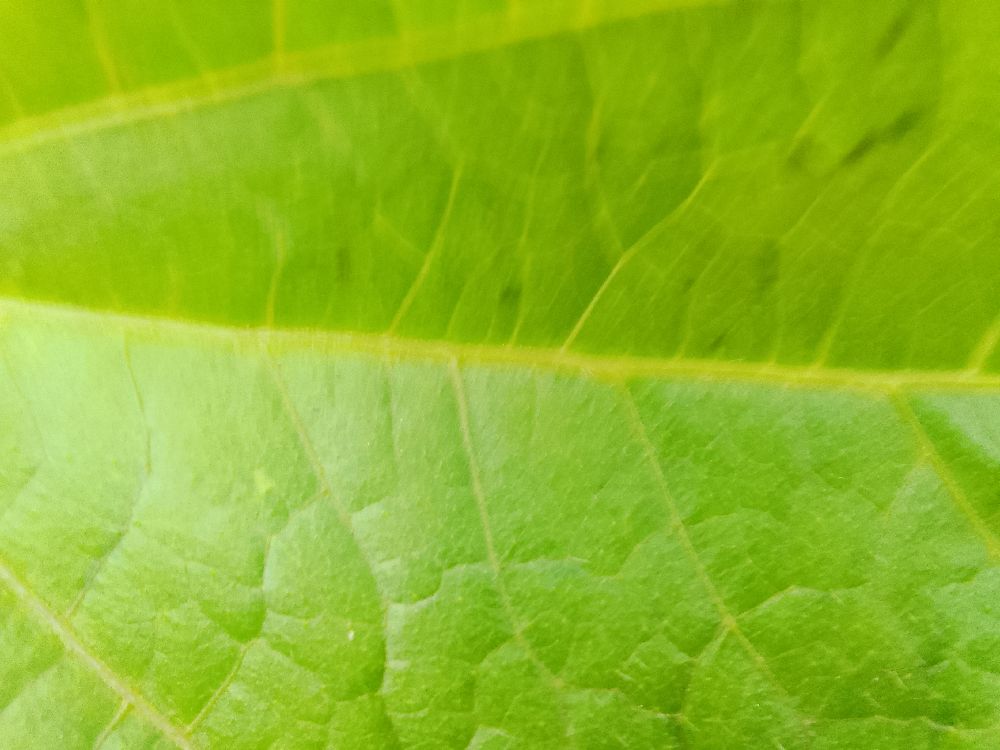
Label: healthy